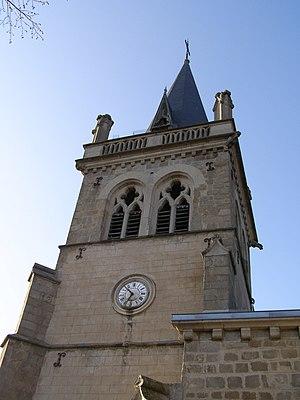
Saint-Sixte est une commune française située dans le département de la Loire en région Auvergne-Rhône-Alpes, et faisant partie de Loire Forez Agglomération.